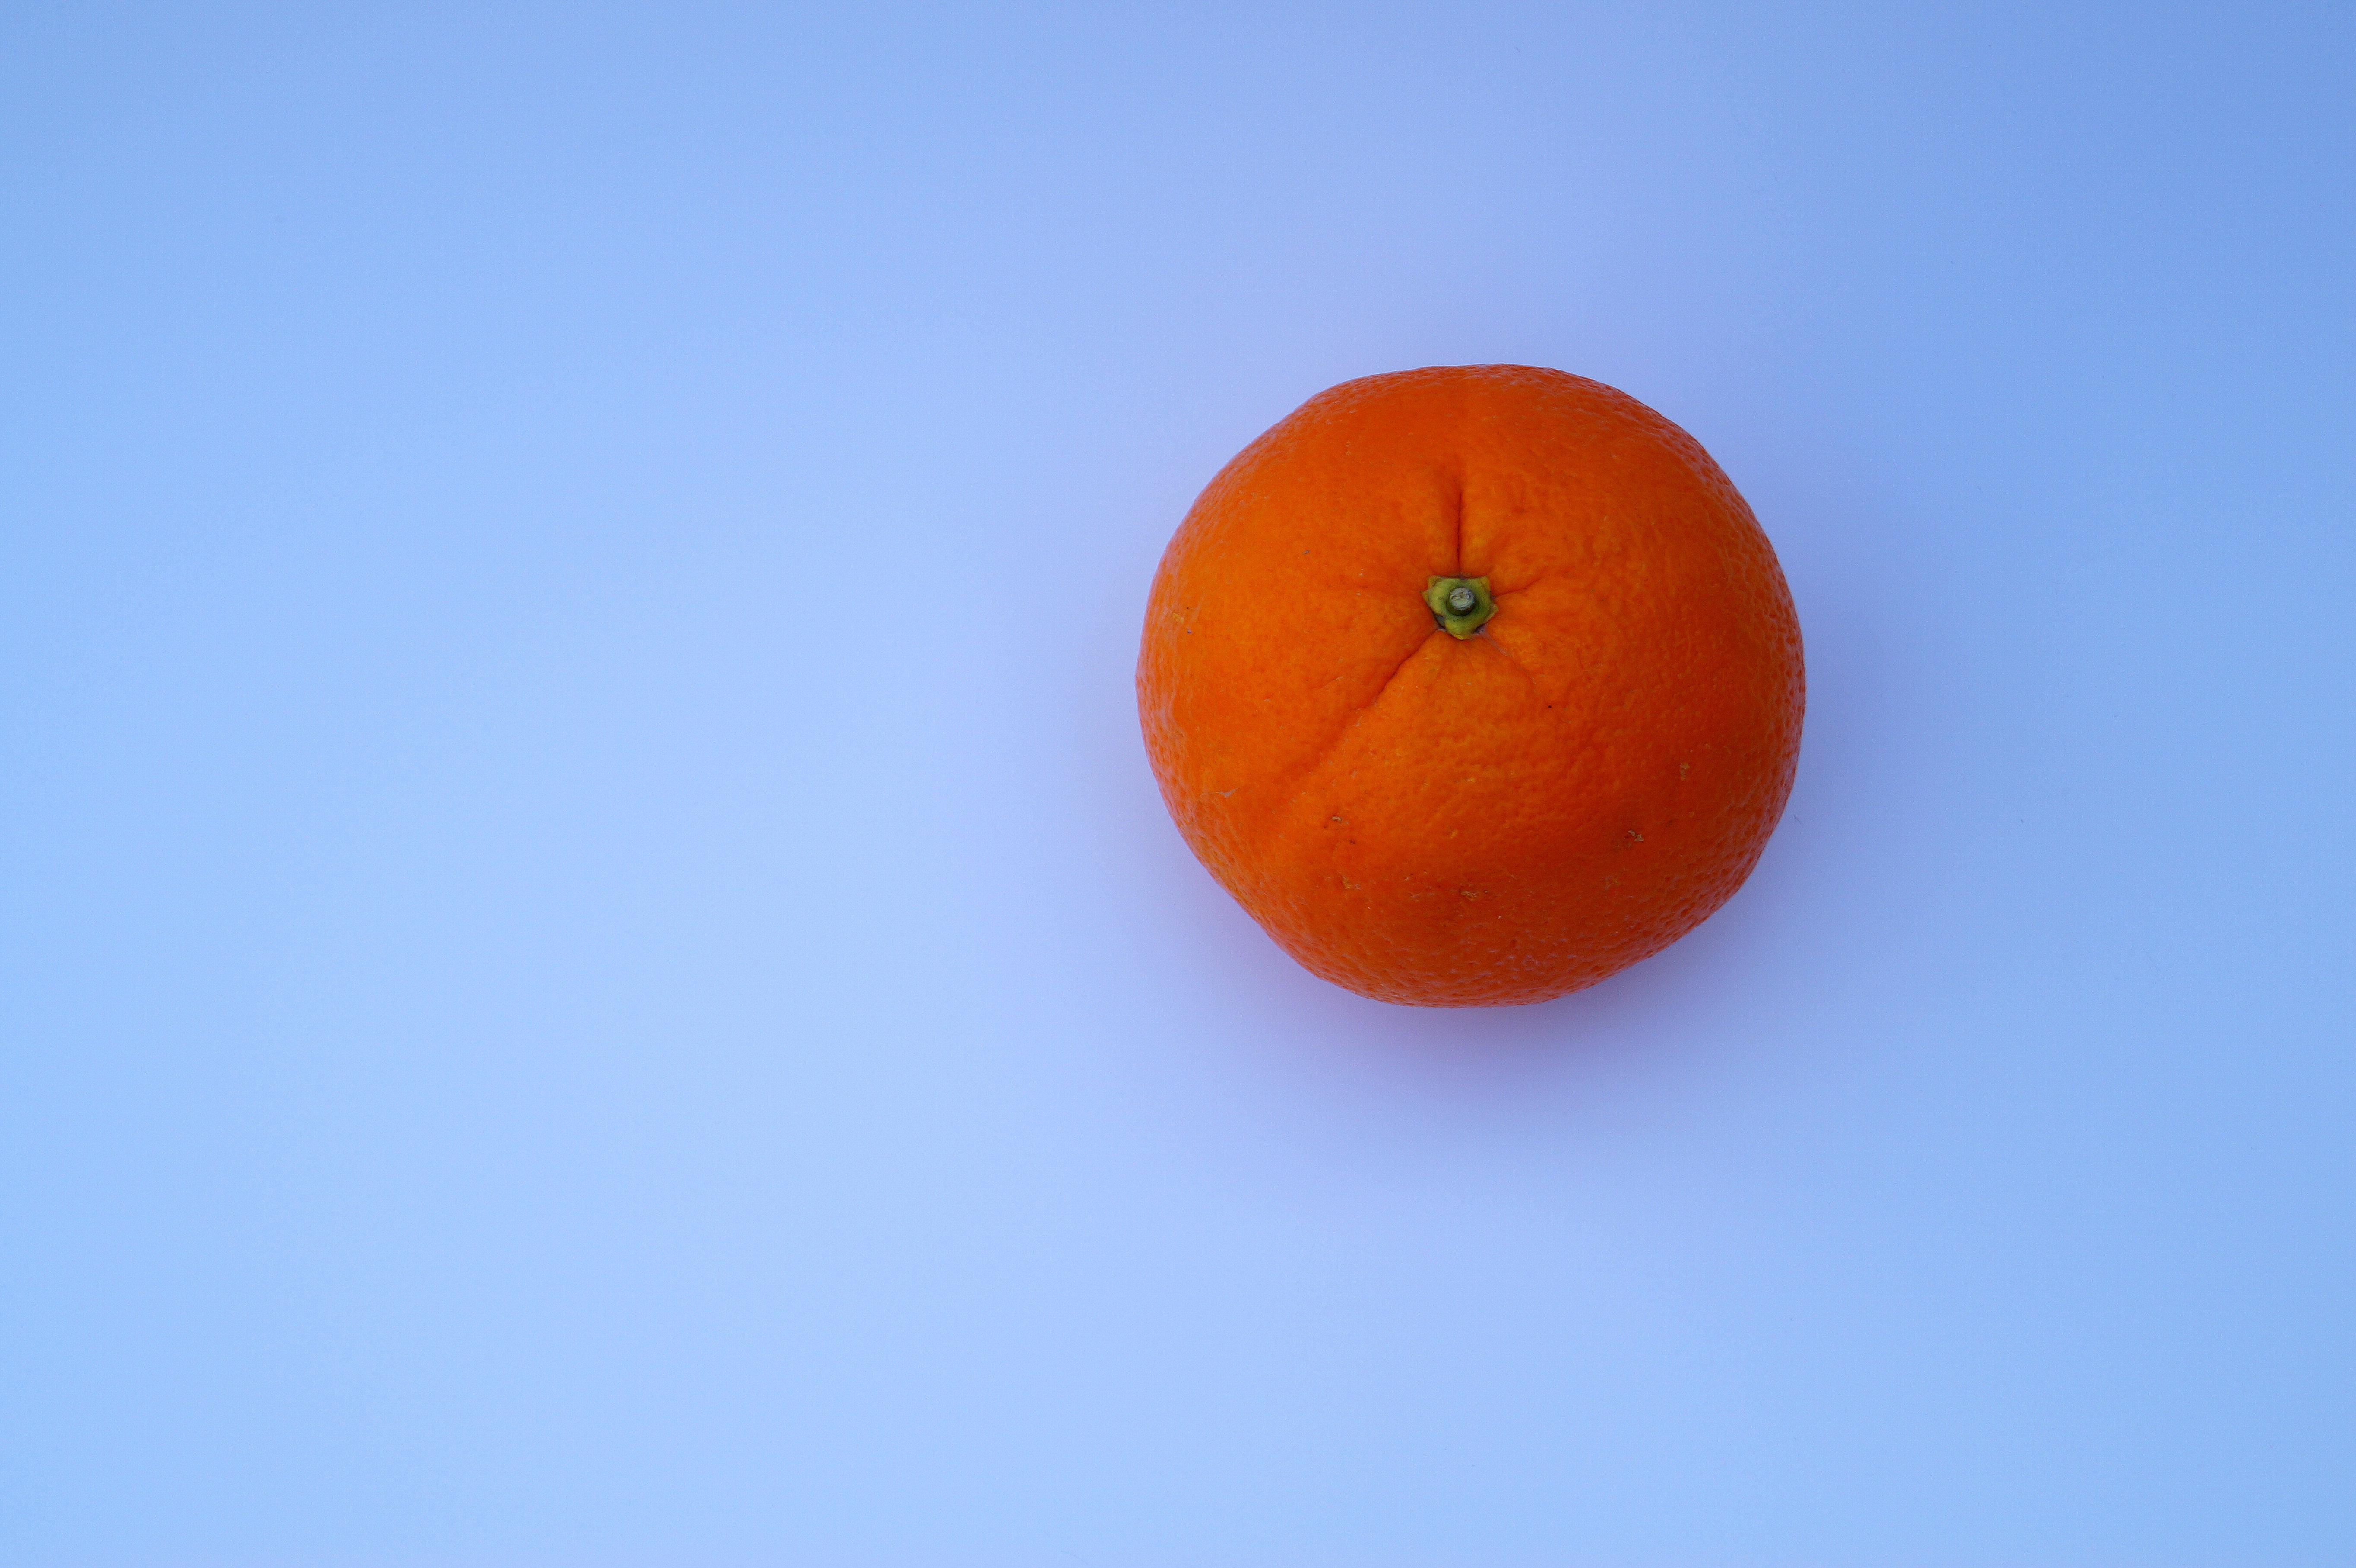
plant, fruit, flower, orange, food, produce, vitamins, bless you, macro photography, flowering plant, citrus fruit, land plant, white undercoat